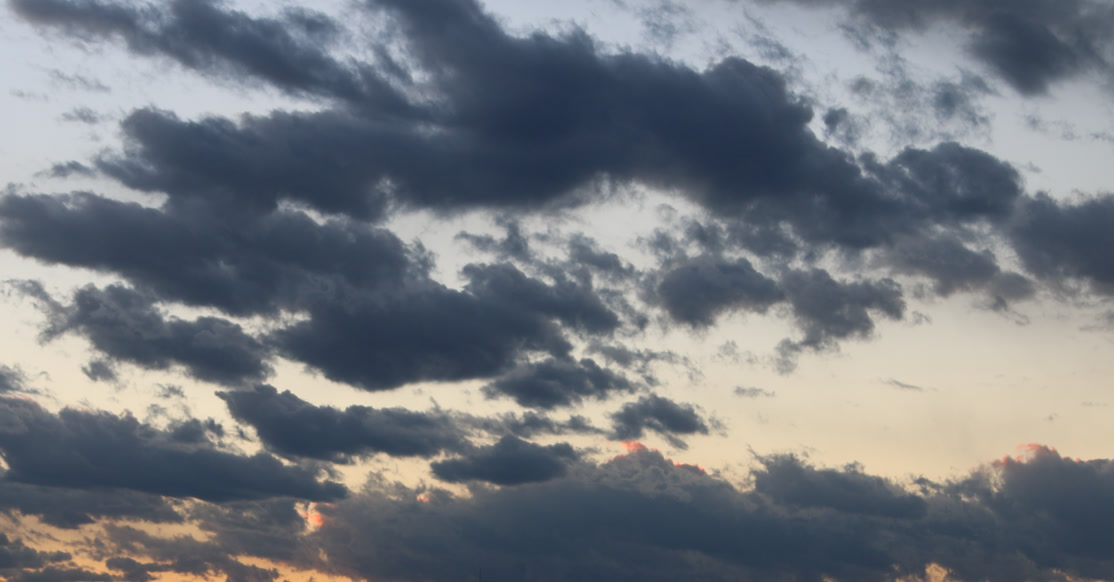
Cloud type: Stratocumulus